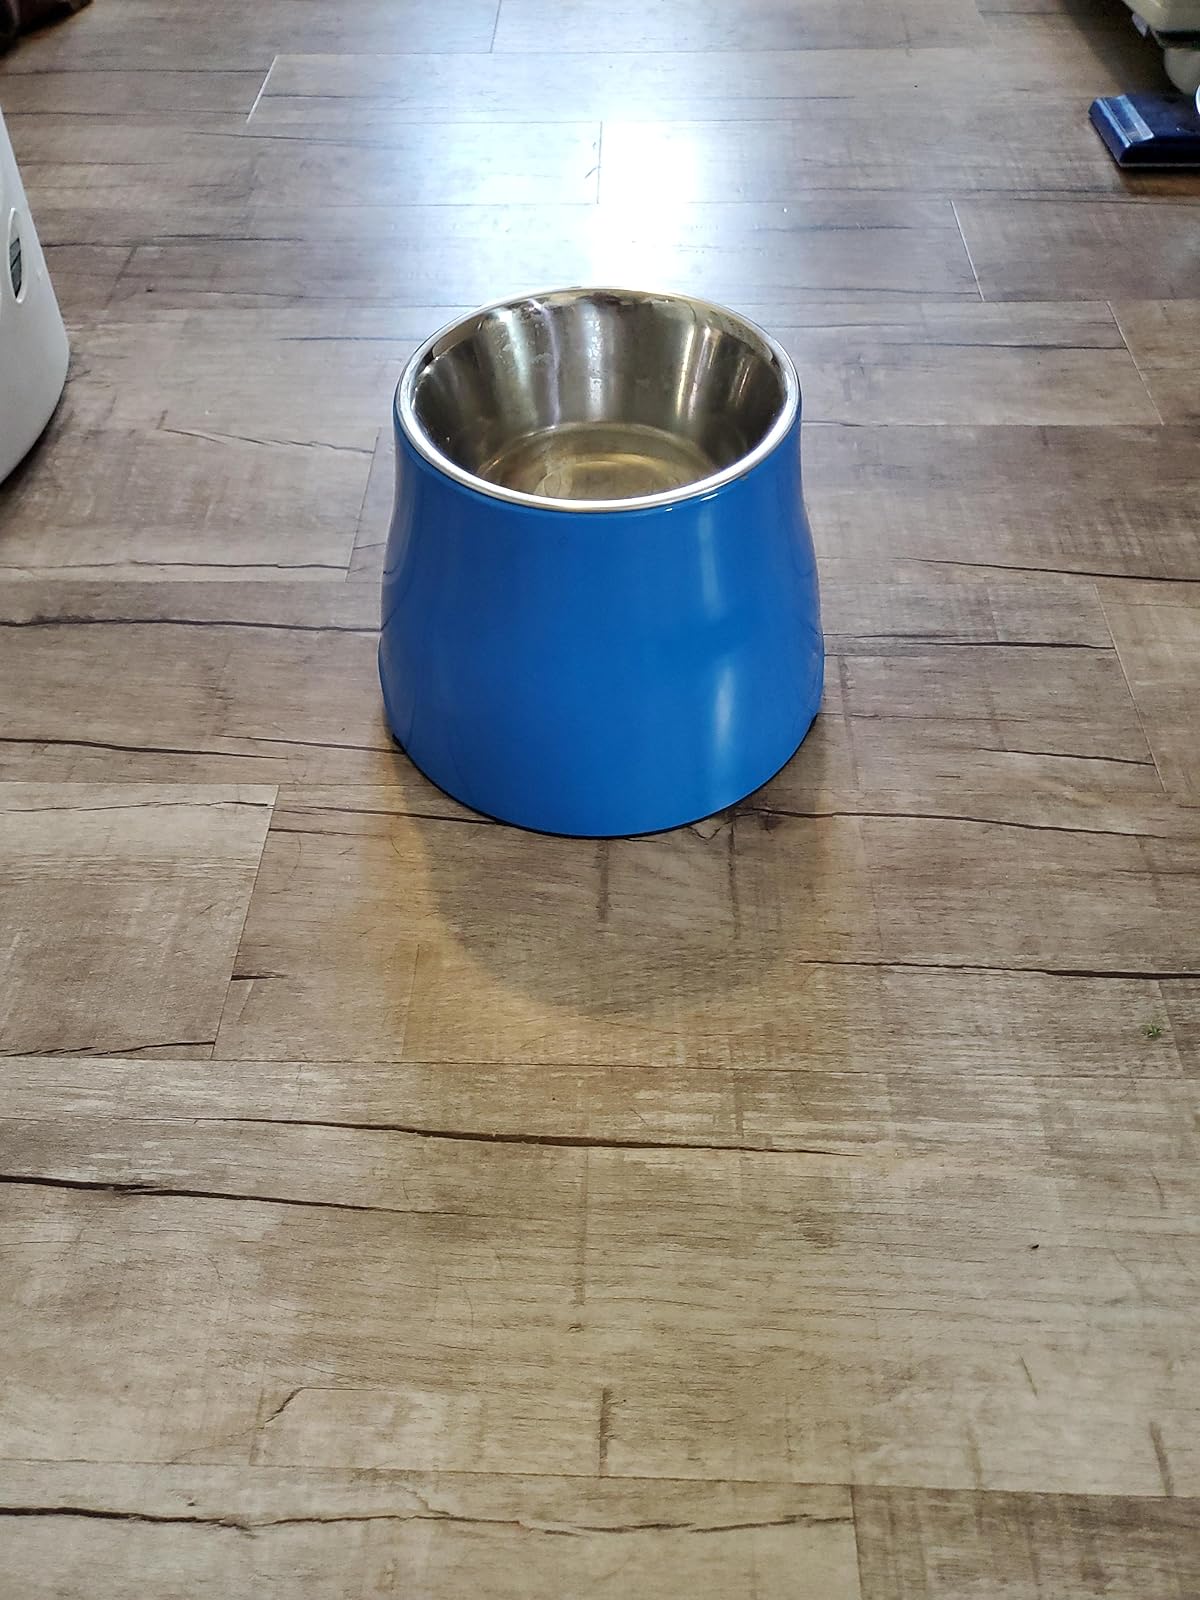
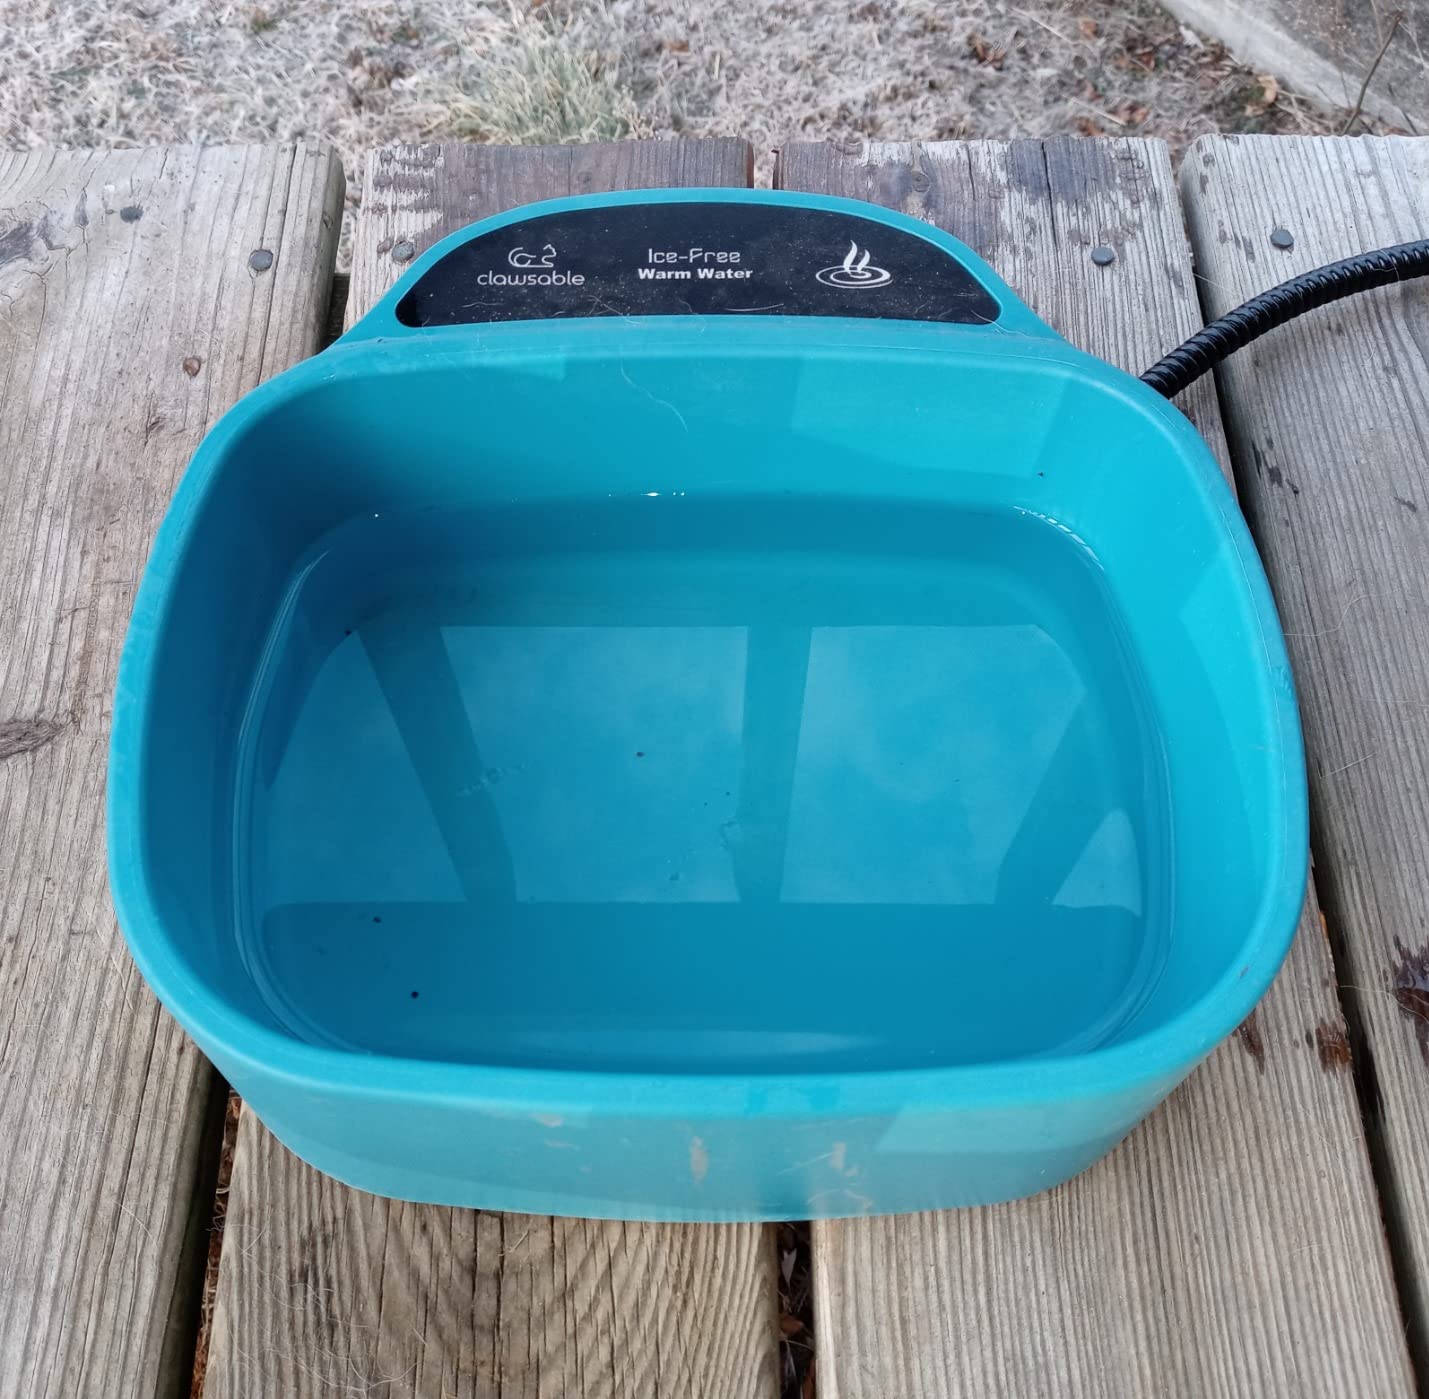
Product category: items_bowl
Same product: no